List of films considered the worst

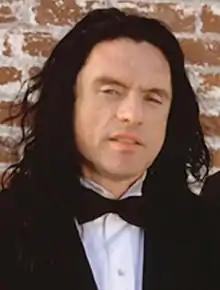
Tommy Wiseau in a promotional picture for the 2003 cult classic "The Room"

A remake of a 1974 Italian film of the same name, the romantic comedy film "Swept Away" was directed by Guy Ritchie and starred his then-wife Madonna and Adriano Giannini. It received overwhelmingly negative reviews, with most of the criticism going towards Madonna's bad acting, the original film being considered superior and the remake being considered just a star vehicle for Madonna. Rex Reed of "The New York Observer" said: "If there is one thing worse than a Guy Ritchie movie, it's a Guy Ritchie movie with Madonna in it." "Newsday" critic John Anderson said, "New ways of describing badness need to be invented to describe exactly how bad it is." Joe Queenan of "The Guardian" discussed the movie in an article on what makes a movie the worst of all time and said, "[...] "Showgirls" has a certain campy allure that grows a bit each time I see it. Madonna's "Swept Away" doesn't; it seems more amateurish on each viewing, like a morass that starts out as a quagmire, then morphs into a cesspool and finally turns into a slime pit on the road to its ultimate destination in the bowels of Hell." Julie Burchill, also from "The Guardian", selected it as her pick for the worst film ever made.